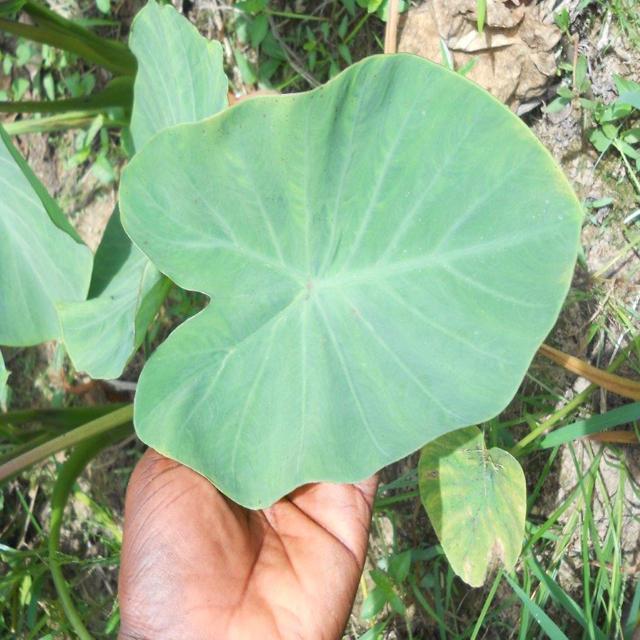
Label: Healthy